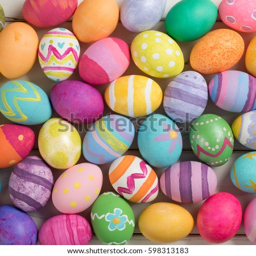
person and colorful easter eggs filling the background .